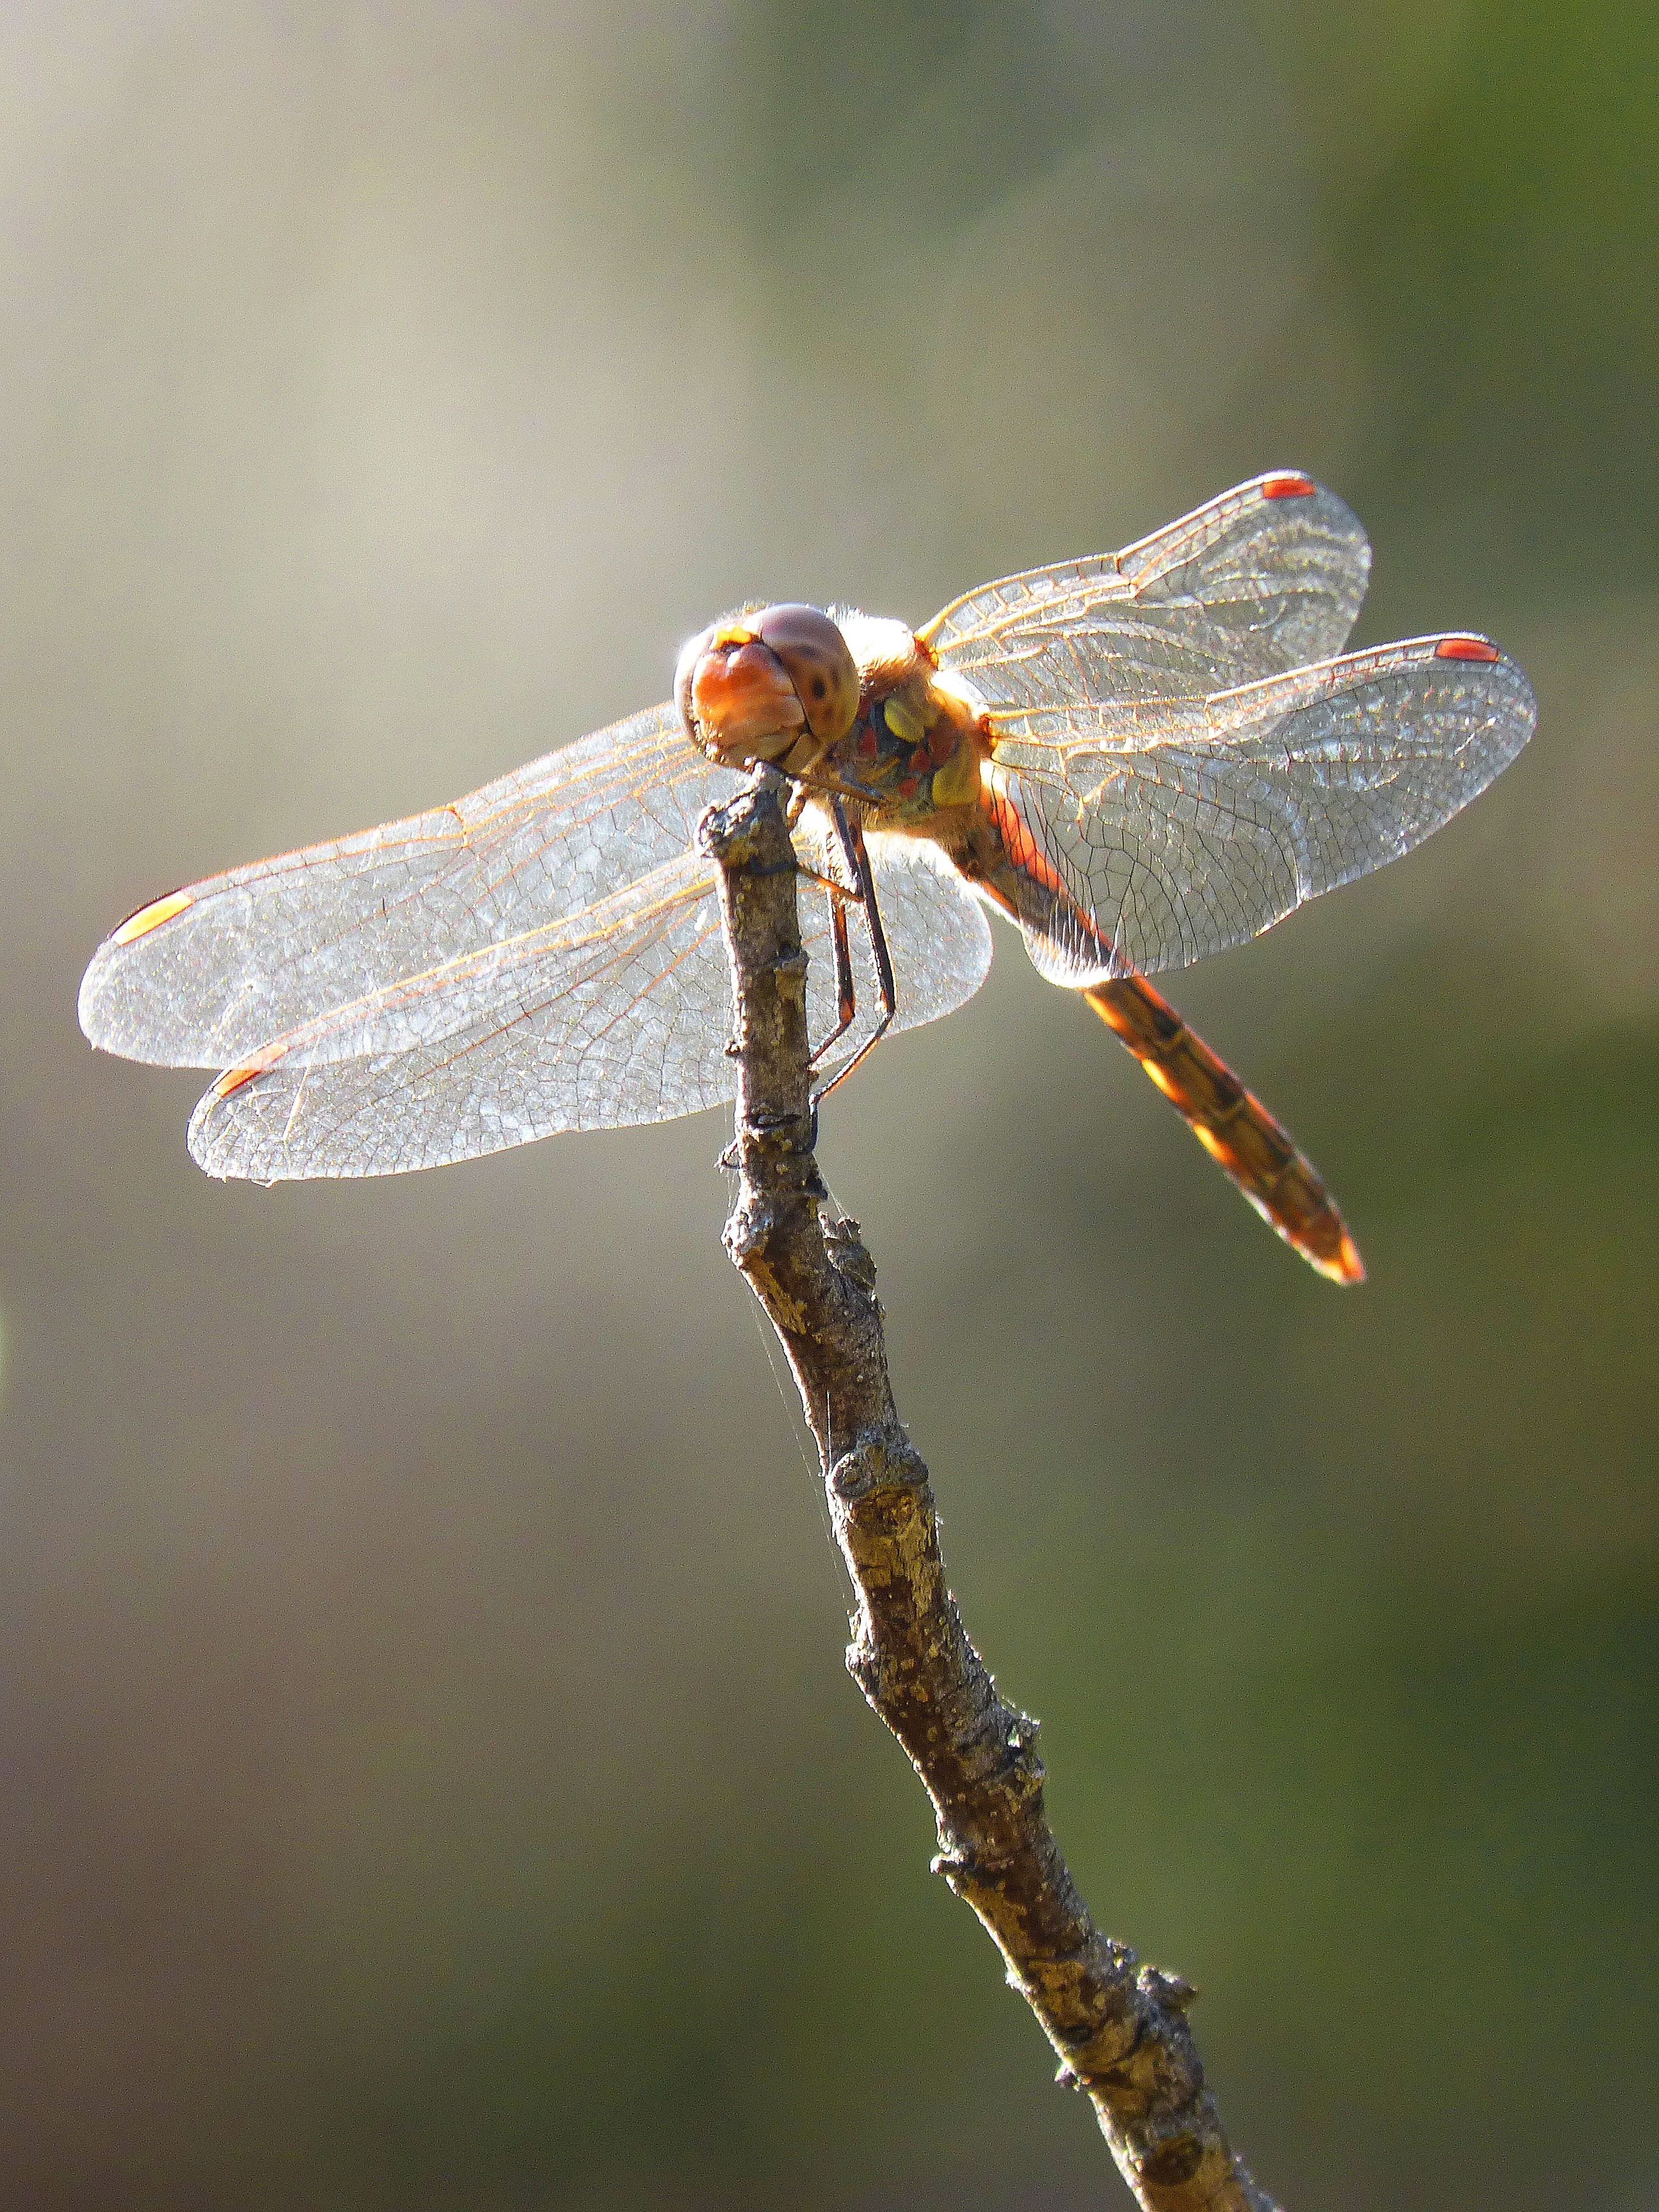
nature, branch, wing, photography, insect, fauna, invertebrate, close up, wings, dragonfly, backlight, damselfly, libellulidae, macro photography, arthropod, plant stem, dragonflies and damseflies